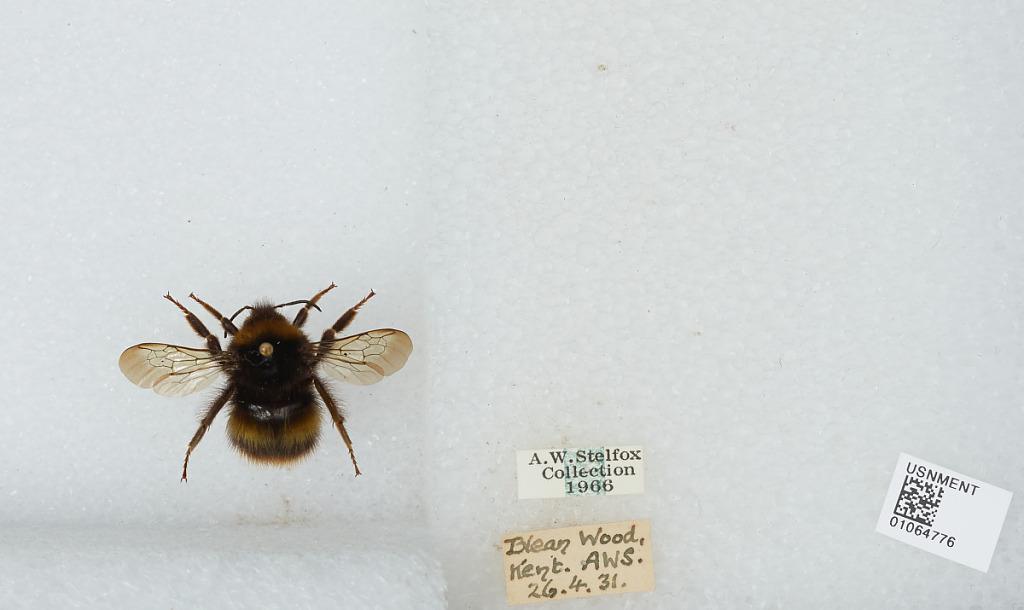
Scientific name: Bombus sp.
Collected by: A. Stelfox
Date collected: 1931-4-26
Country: United Kingdom
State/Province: England
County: Kent
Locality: Blean Wood
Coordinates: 51.3032, 1.02639